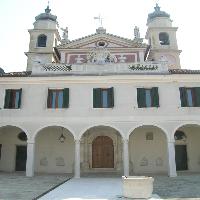
Weather: cloudy or overcast